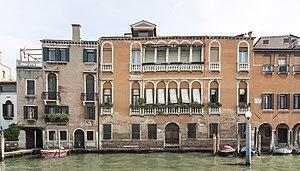
Le Palais Gritti Dandolo est un palais de Venise, dans le sestiere de Cannaregio, sur le Grand Canal.
Les Dandolo sont une famille patricienne de Venise qui donna notamment plusieurs doges à « la Sérénissime ».
La famille Gritti, est une famille patricienne de Venise, présente à la fondation de la ville, est originaire de Altino. Toujours dans le rang des nobles, elle donna un doge, des procurateur de Saint-Marc et des généraux d'Armée à la cité.